Nuno Gomes

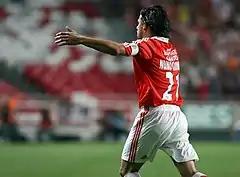
Gomes celebrating a goal for Benfica in 2007

From 2006–07 onwards, Gomes faced tough competition for a starting place: he only netted six times in the league, and would suffer even more after the signing of Paraguayan Óscar Cardozo the following summer. However, still a valuable member of the squad, he finished the campaign with nine overall goals, handing the captain armband to legendary Rui Costa in the process.